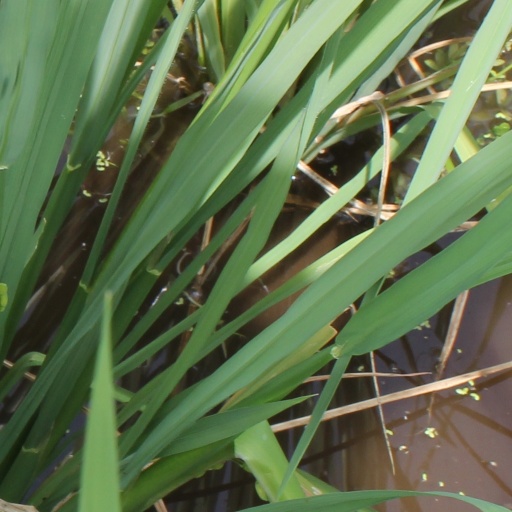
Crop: rice